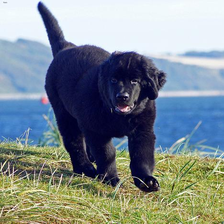
Species: dog
Breed: newfoundland